Samhain (band)

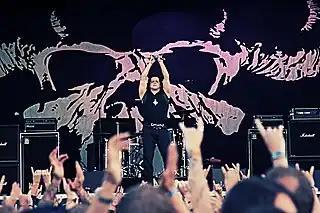
Glenn Danzig in 2011

Samhain was an American rock band formed by singer Glenn Danzig in 1983, immediately following his departure from The Misfits. Glenn Danzig originally planned Samhain as a side project with Eerie Von. After the Misfits' contentious 1983 dissolution, Samhain became Danzig's full-time band.